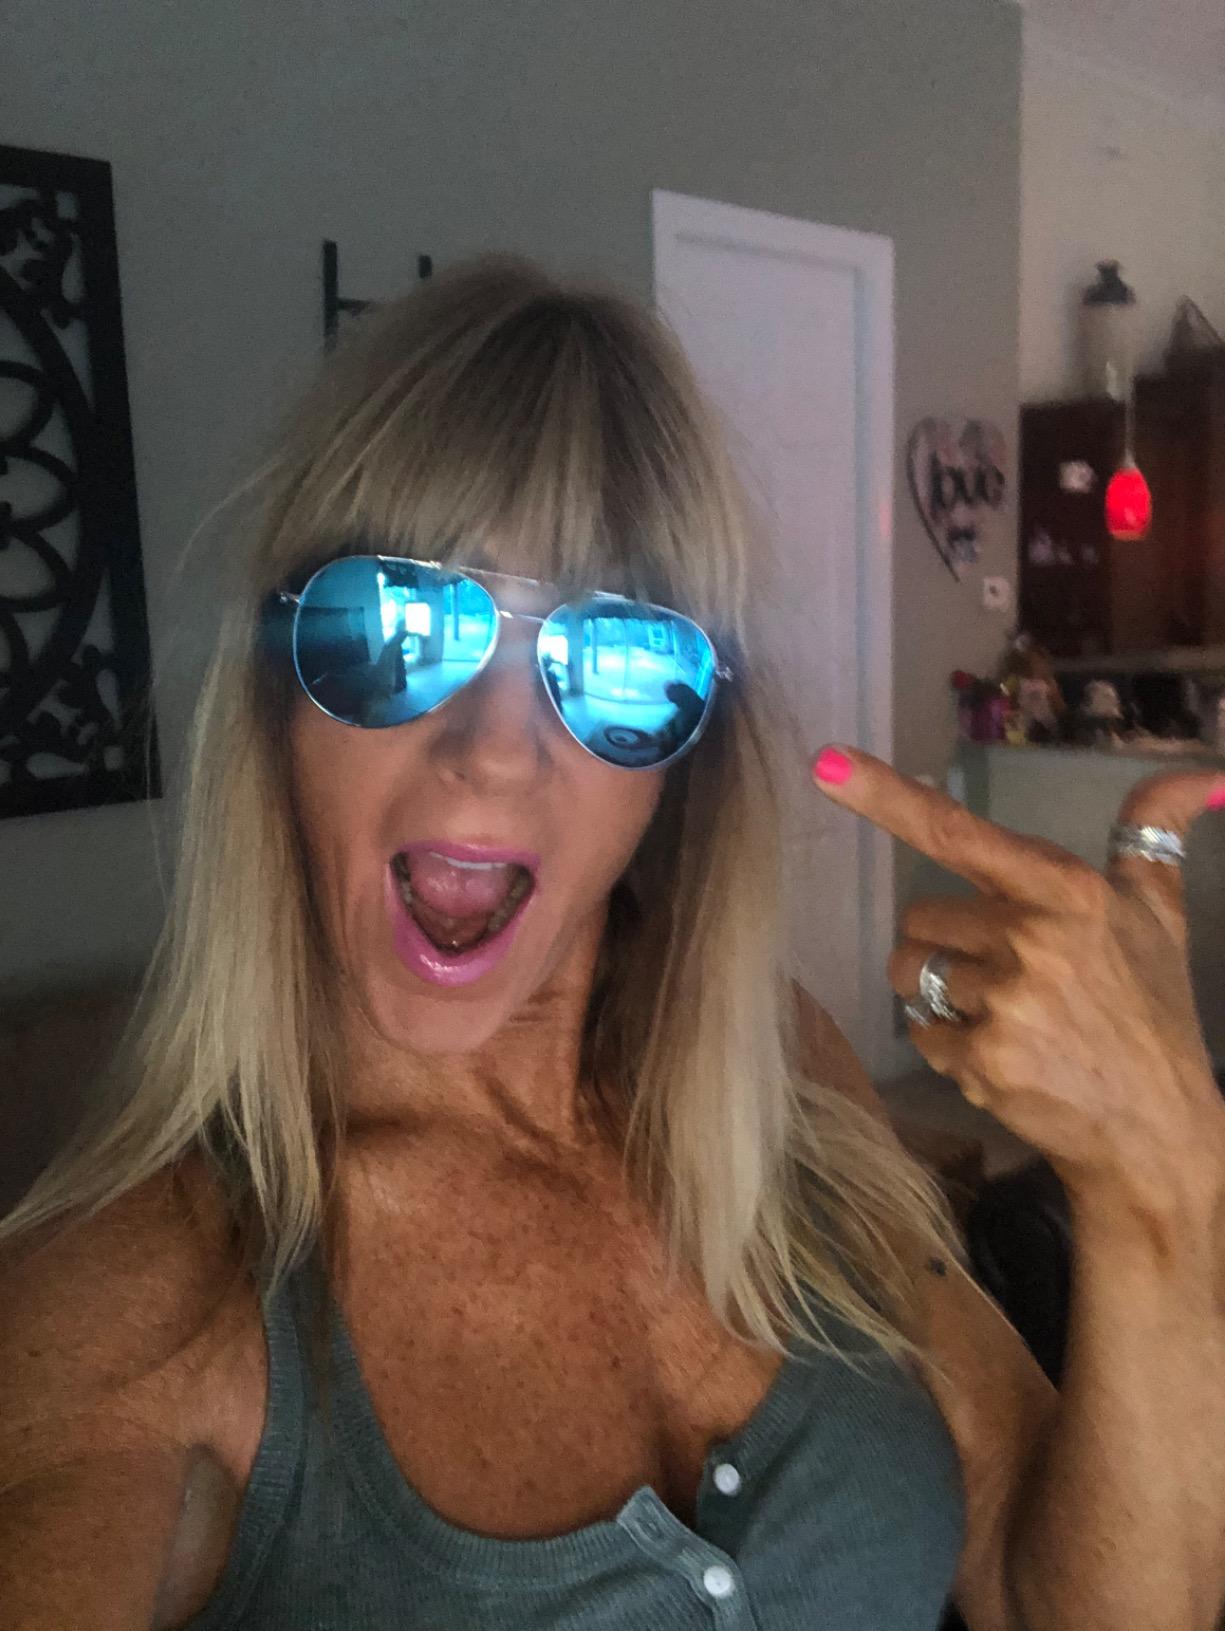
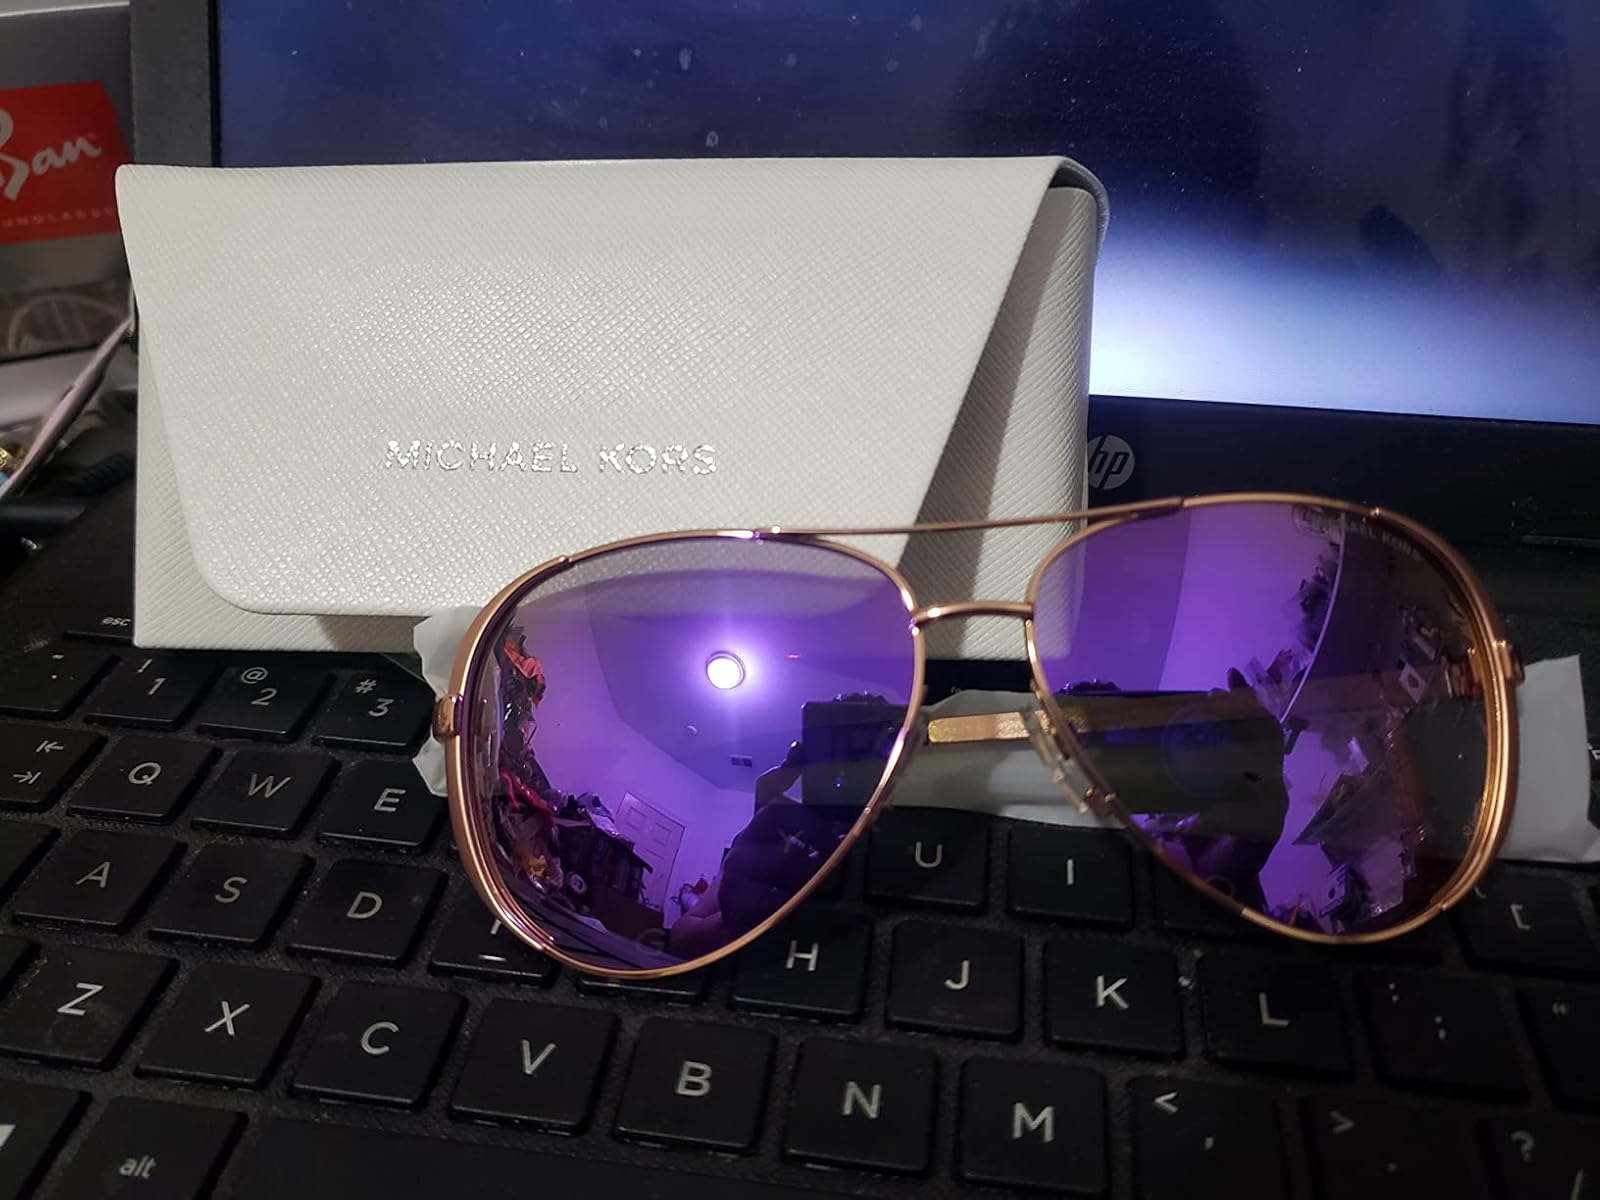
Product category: accessories_sunglasses
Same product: no